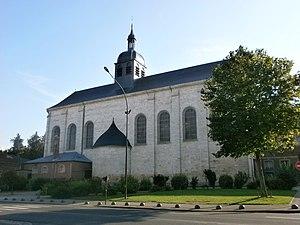
Amiens - Eglise Saint-Acheul This building is inscrit au titre des Monuments Historiques. It is indexed in the Base Mérimée, a database of architectural heritage maintained by the French Ministry of Culture,
L’ancienne abbaye de Saint-Acheul était un monastère de chanoines augustiniens sis à Amiens qui, fondé au XIe siècle, fut supprimé sous la Révolution française. Les bâtiments furent repris par un collège qui fut confié aux Jésuites en 1814. Ils sont aujourd'hui occupés par le lycée privé Saint-Riquier.
Ce tableau présente la liste de tous les monuments historiques classés ou inscrits dans la ville de Amiens, Somme, en France.
Amiens est une commune française, préfecture du département de la Somme en région Hauts-de-France.